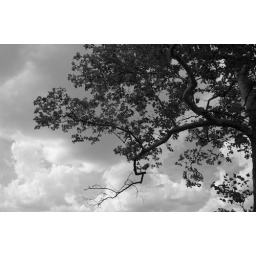
black and white of a tree in forest park, st. louis, missouri